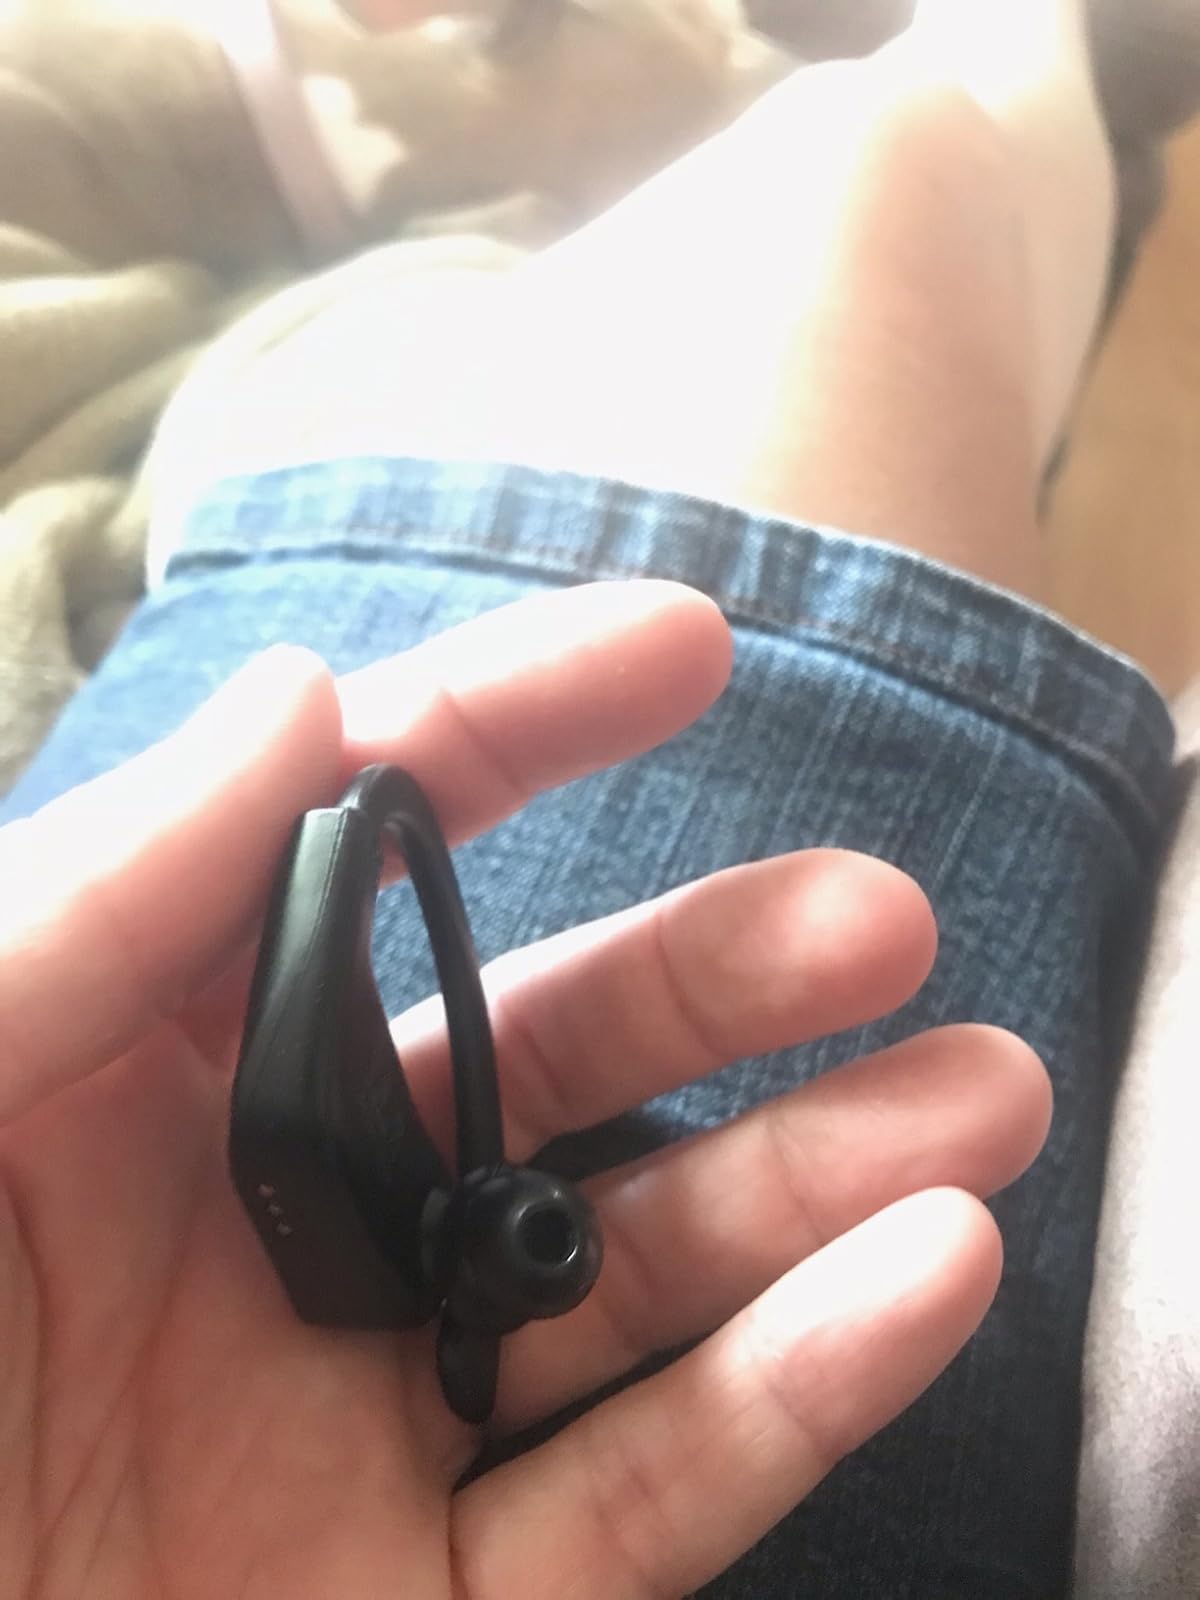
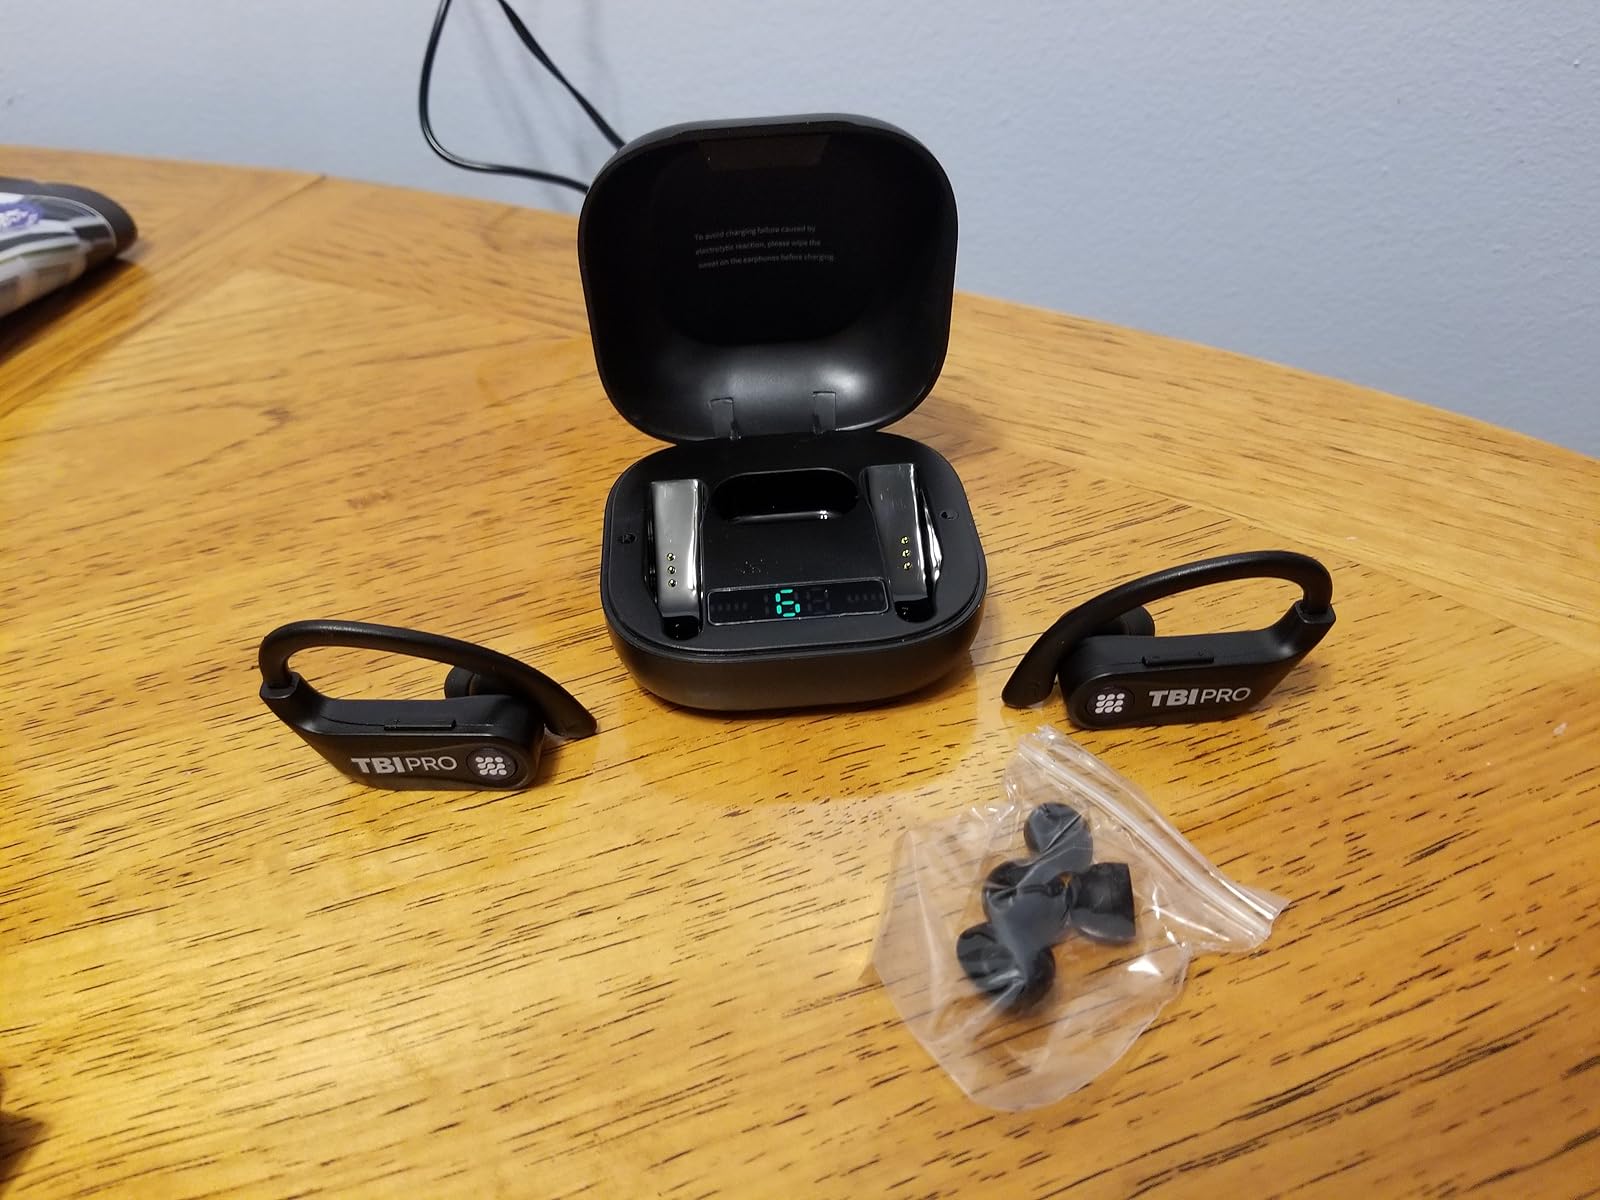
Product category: earbuds
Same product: yes